Answer in natural language. Considering the relative positions, where is Doorway with respect to brown square dresser? Choose between the following options: left or right
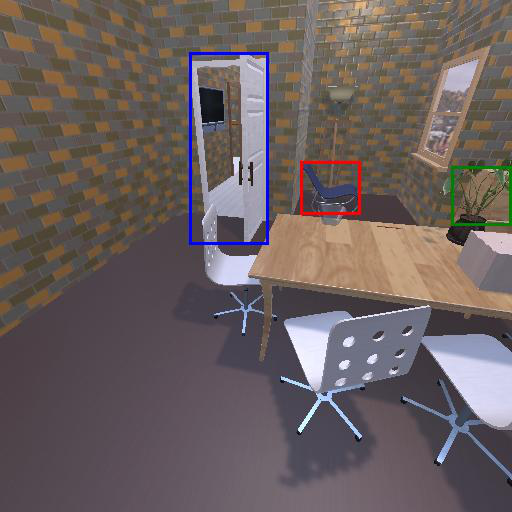
<answer>left</answer>